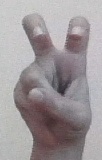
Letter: toot